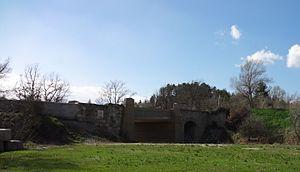
Mallemoisson, ou Mallemoisson-les-Grillons d'après le nom du village chef-lieu, est une commune française, située dans le département des Alpes-de-Haute-Provence en région Provence-Alpes-Côte d'Azur.